2010 Brazilian general election

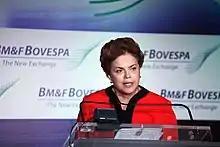
Former presidential Chief of Staff Dilma Rousseff at a podium in 2010

One of the main public health issues debated in the election, raised by Rousseff's campaign, was addiction to crack cocaine. As a response to her campaign, Serra said he would establish clinics to treat addicts. He also said he would hand over 150 medical specialties clinics in two years. Rousseff said she would expand measures currently implemented by the Lula government. She also advocated for national production and distribution of medicines, through increased public investment. Silva advocated for focus on disease prevention.